D'Angelico Guitars

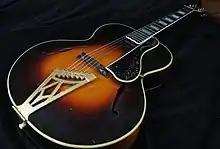
1933 arch-top guitar

While D'Angelico's craftsmanship was not always exemplary the performance of his guitars established him as the premier maker of archtop guitars. His reputation later brought offers from larger companies, but ultimately he decided to keep his operation under his own name. During the late 1930s, when production was at its peak, D'Angelico only had the assistance of two workers. Despite being handmade the company's guitars were no more expensive than similar mass-produced guitars produced by Epiphone and Gibson.